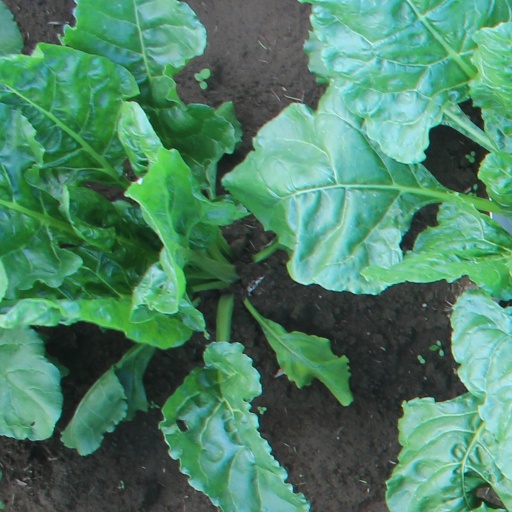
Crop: sugar beet